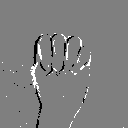
ASL letter: m